Highnam Woods

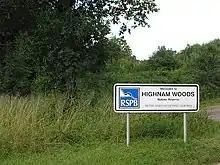
Entrance to Highnam Woods Nature Reserve

Highnam Wood is a nature reserve located in Gloucestershire and established by the RSPB to protect bird species in the region. A two-kilometre nature trail passes through the park, giving tourists a view of Britain's rarest breeding woodpecker species, the Lesser Spotted Woodpecker. Marsh Tit, Nightingale, Song Thrush, and Spotted Flycatchers also frequent the park.